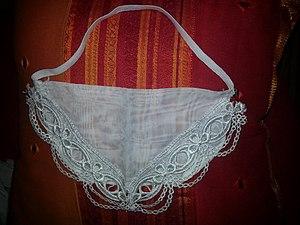
Le haïk est un vêtement féminin porté au Maghreb. Il est constitué d'une étoffe rectangulaire recouvrant tout le corps, longue — six mètres sur 2,2 mètres —, enroulée puis maintenue à la taille par une ceinture et ramenée ensuite sur les épaules pour y être fixée par des fibules. Il peut être blanc ou noir.